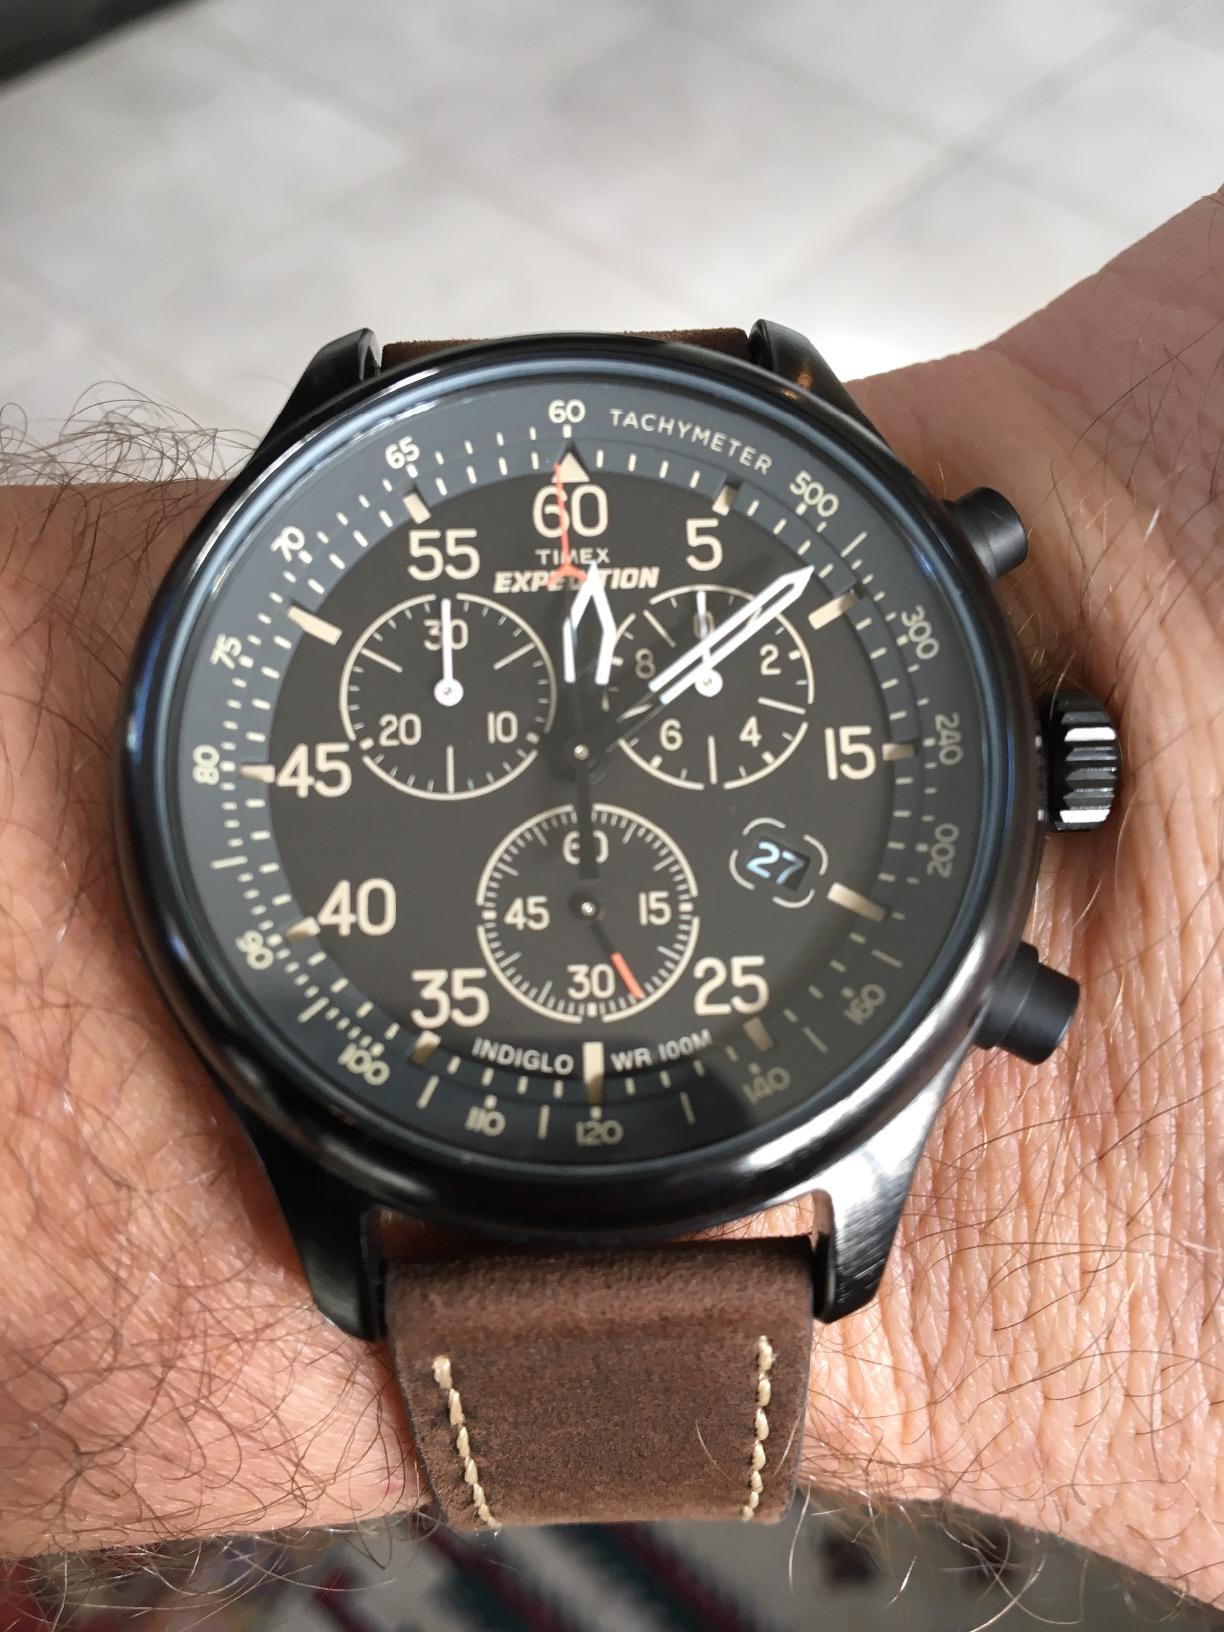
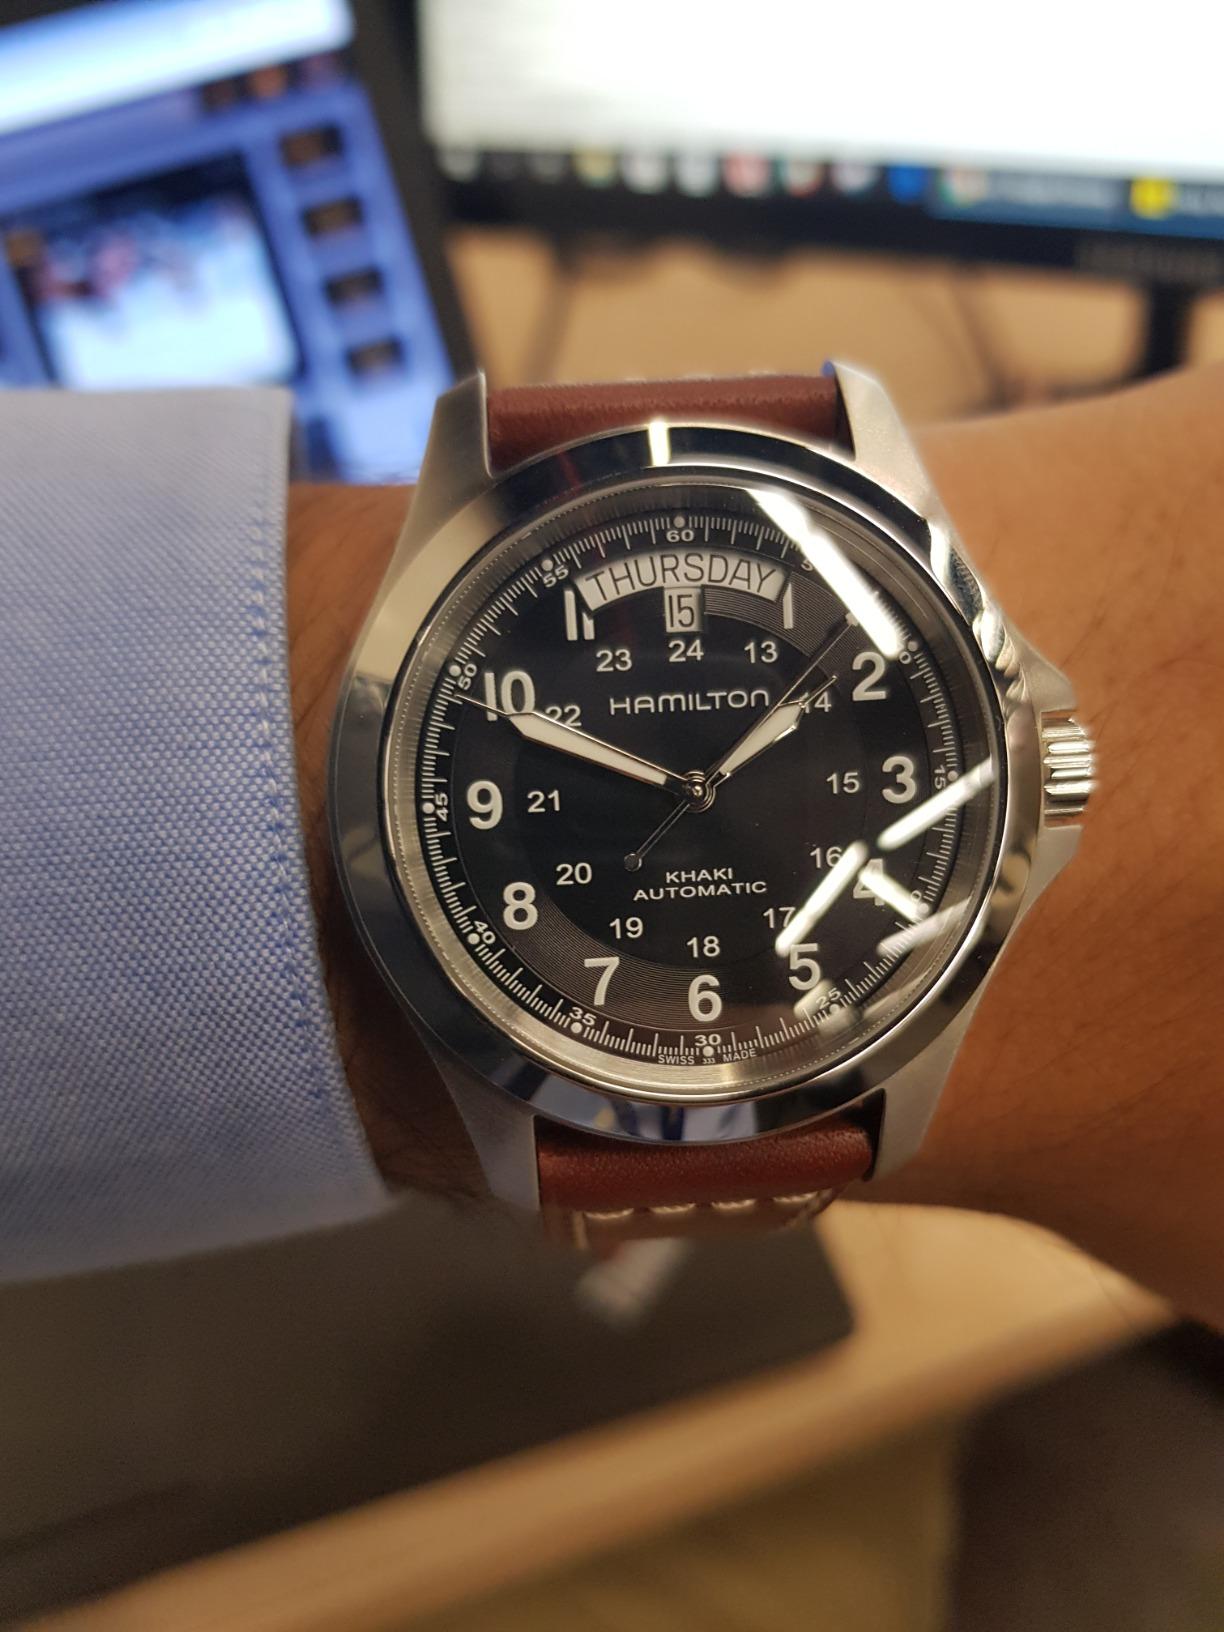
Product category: accessories_watch
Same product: no